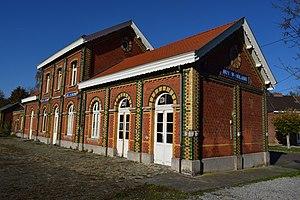
Vue de l'ancienne gare de Huy Saint-Hilaire, sur la rive gauche de la Meuse à Huy (Belgique).
Les gares de plan type 1895 sont un type de gare de petite ou moyenne importance, construit sur tout le territoire de Belgique entre 1895 et 1914 à la suite des gares de plan type 1881. L’objectif de ce plan rationnel était de disposer, à moindre frais, de bâtiments de gares d’aspect et de disposition homogènes, simples à construire et adaptables aux besoins de la localité qu’ils desservaient. 61 de ces gares ont été construites et beaucoup d’entre-elles furent édifiées en remplacement de gares plus anciennes, souvent héritées des compagnies privées reprises par l’État.